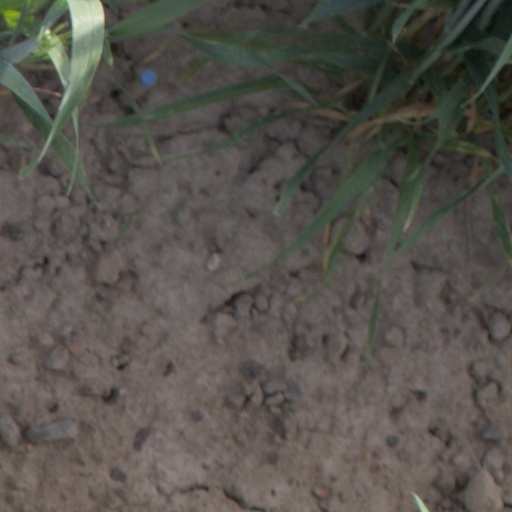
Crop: wheat